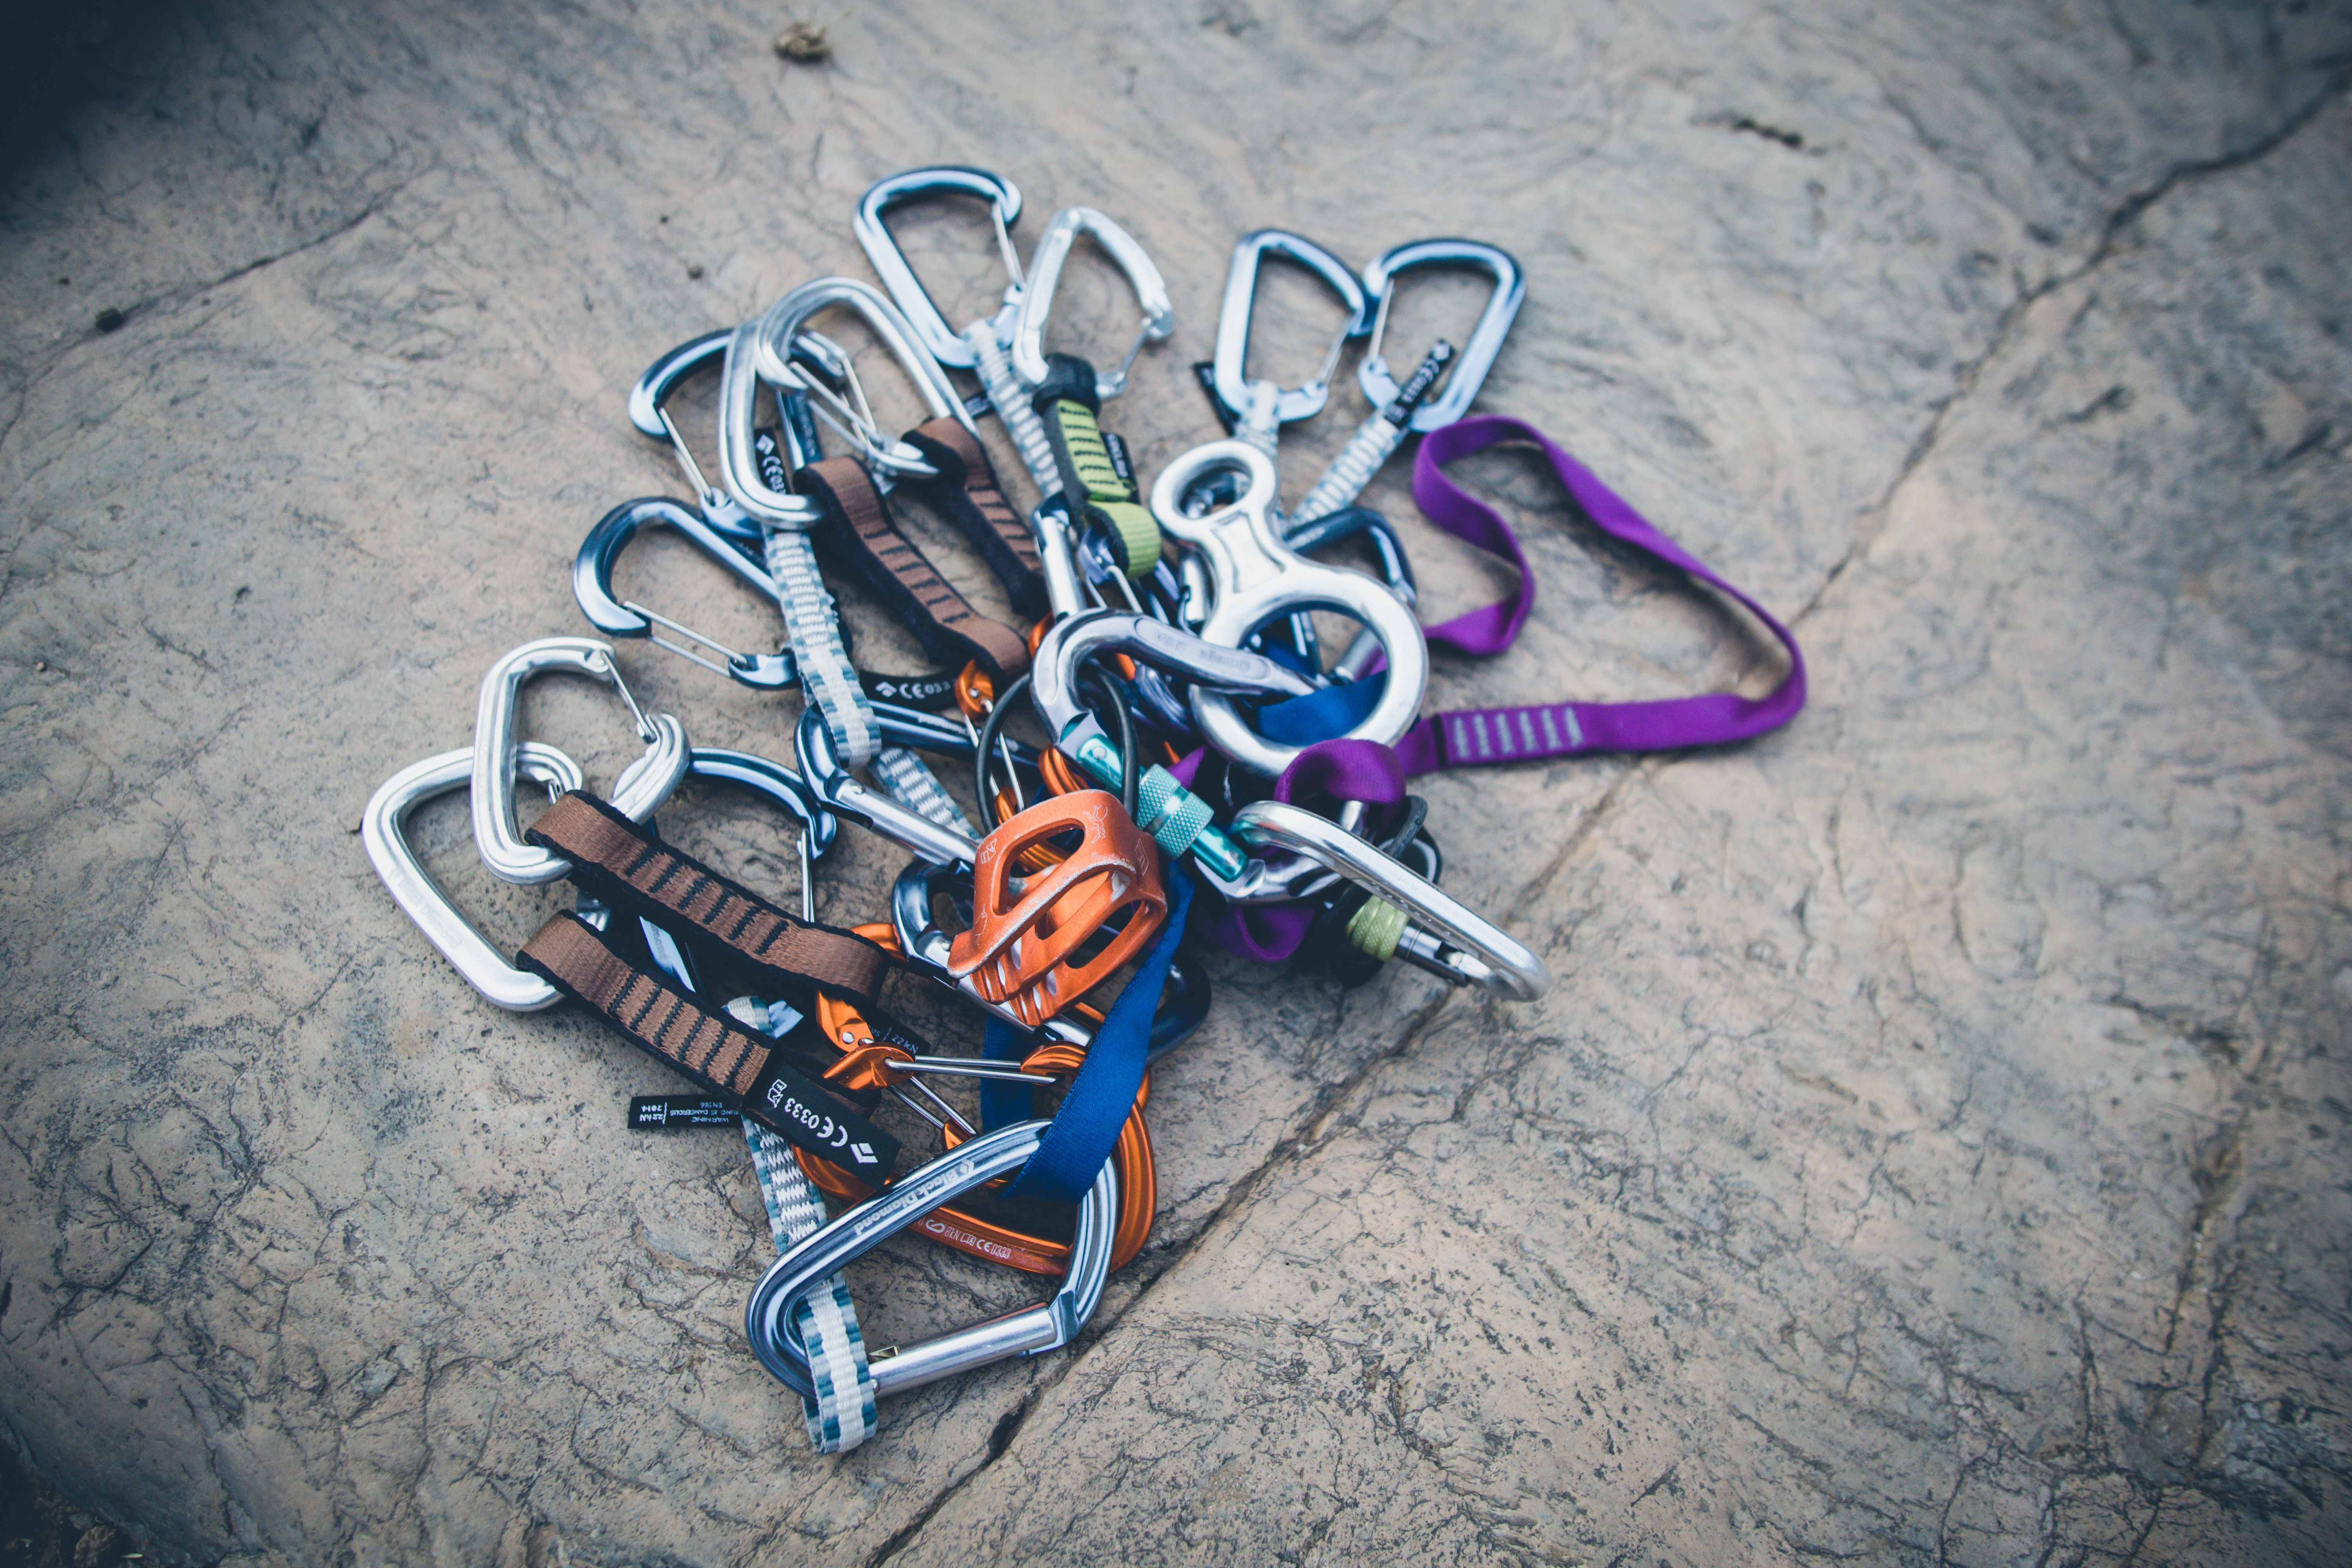
blue, climbing, object, hook, art, carabiner, strap